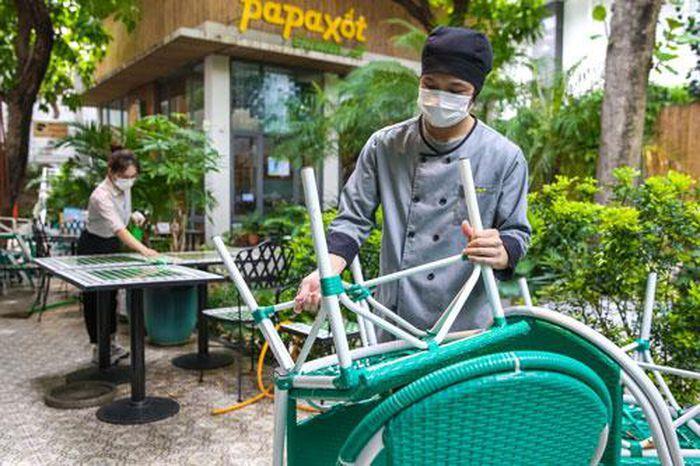
có một nhân viên nữ và một nhân viên nam xuất hiện trong hình